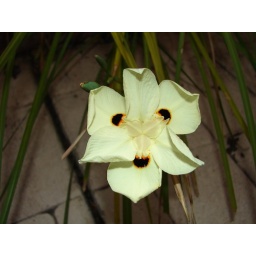
the tree that this flower was blooming on hasn't bloomed before in the past 3 years i've lived here.